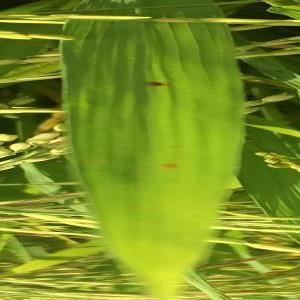
Disease: Brownspot